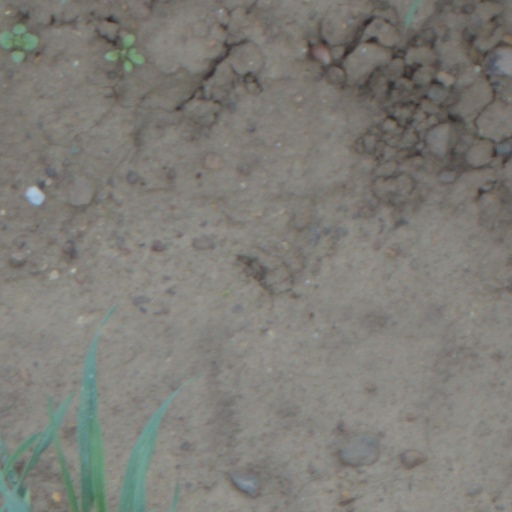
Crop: wheat